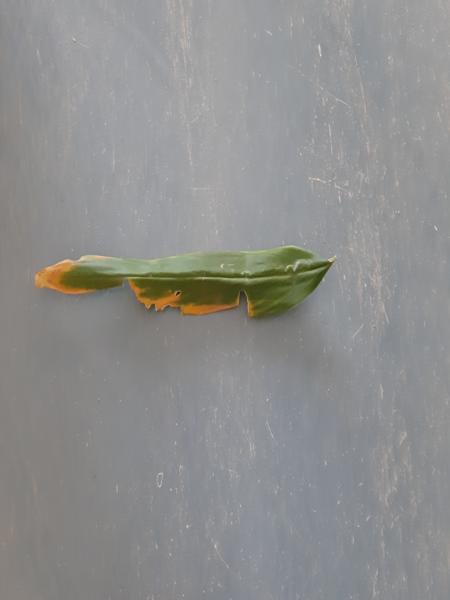
Plant: Ginger